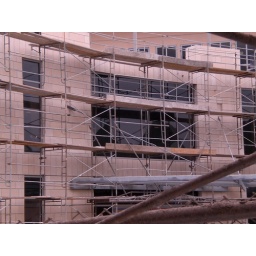
Close up of front entry with stone in place and large picture window above entry doors.